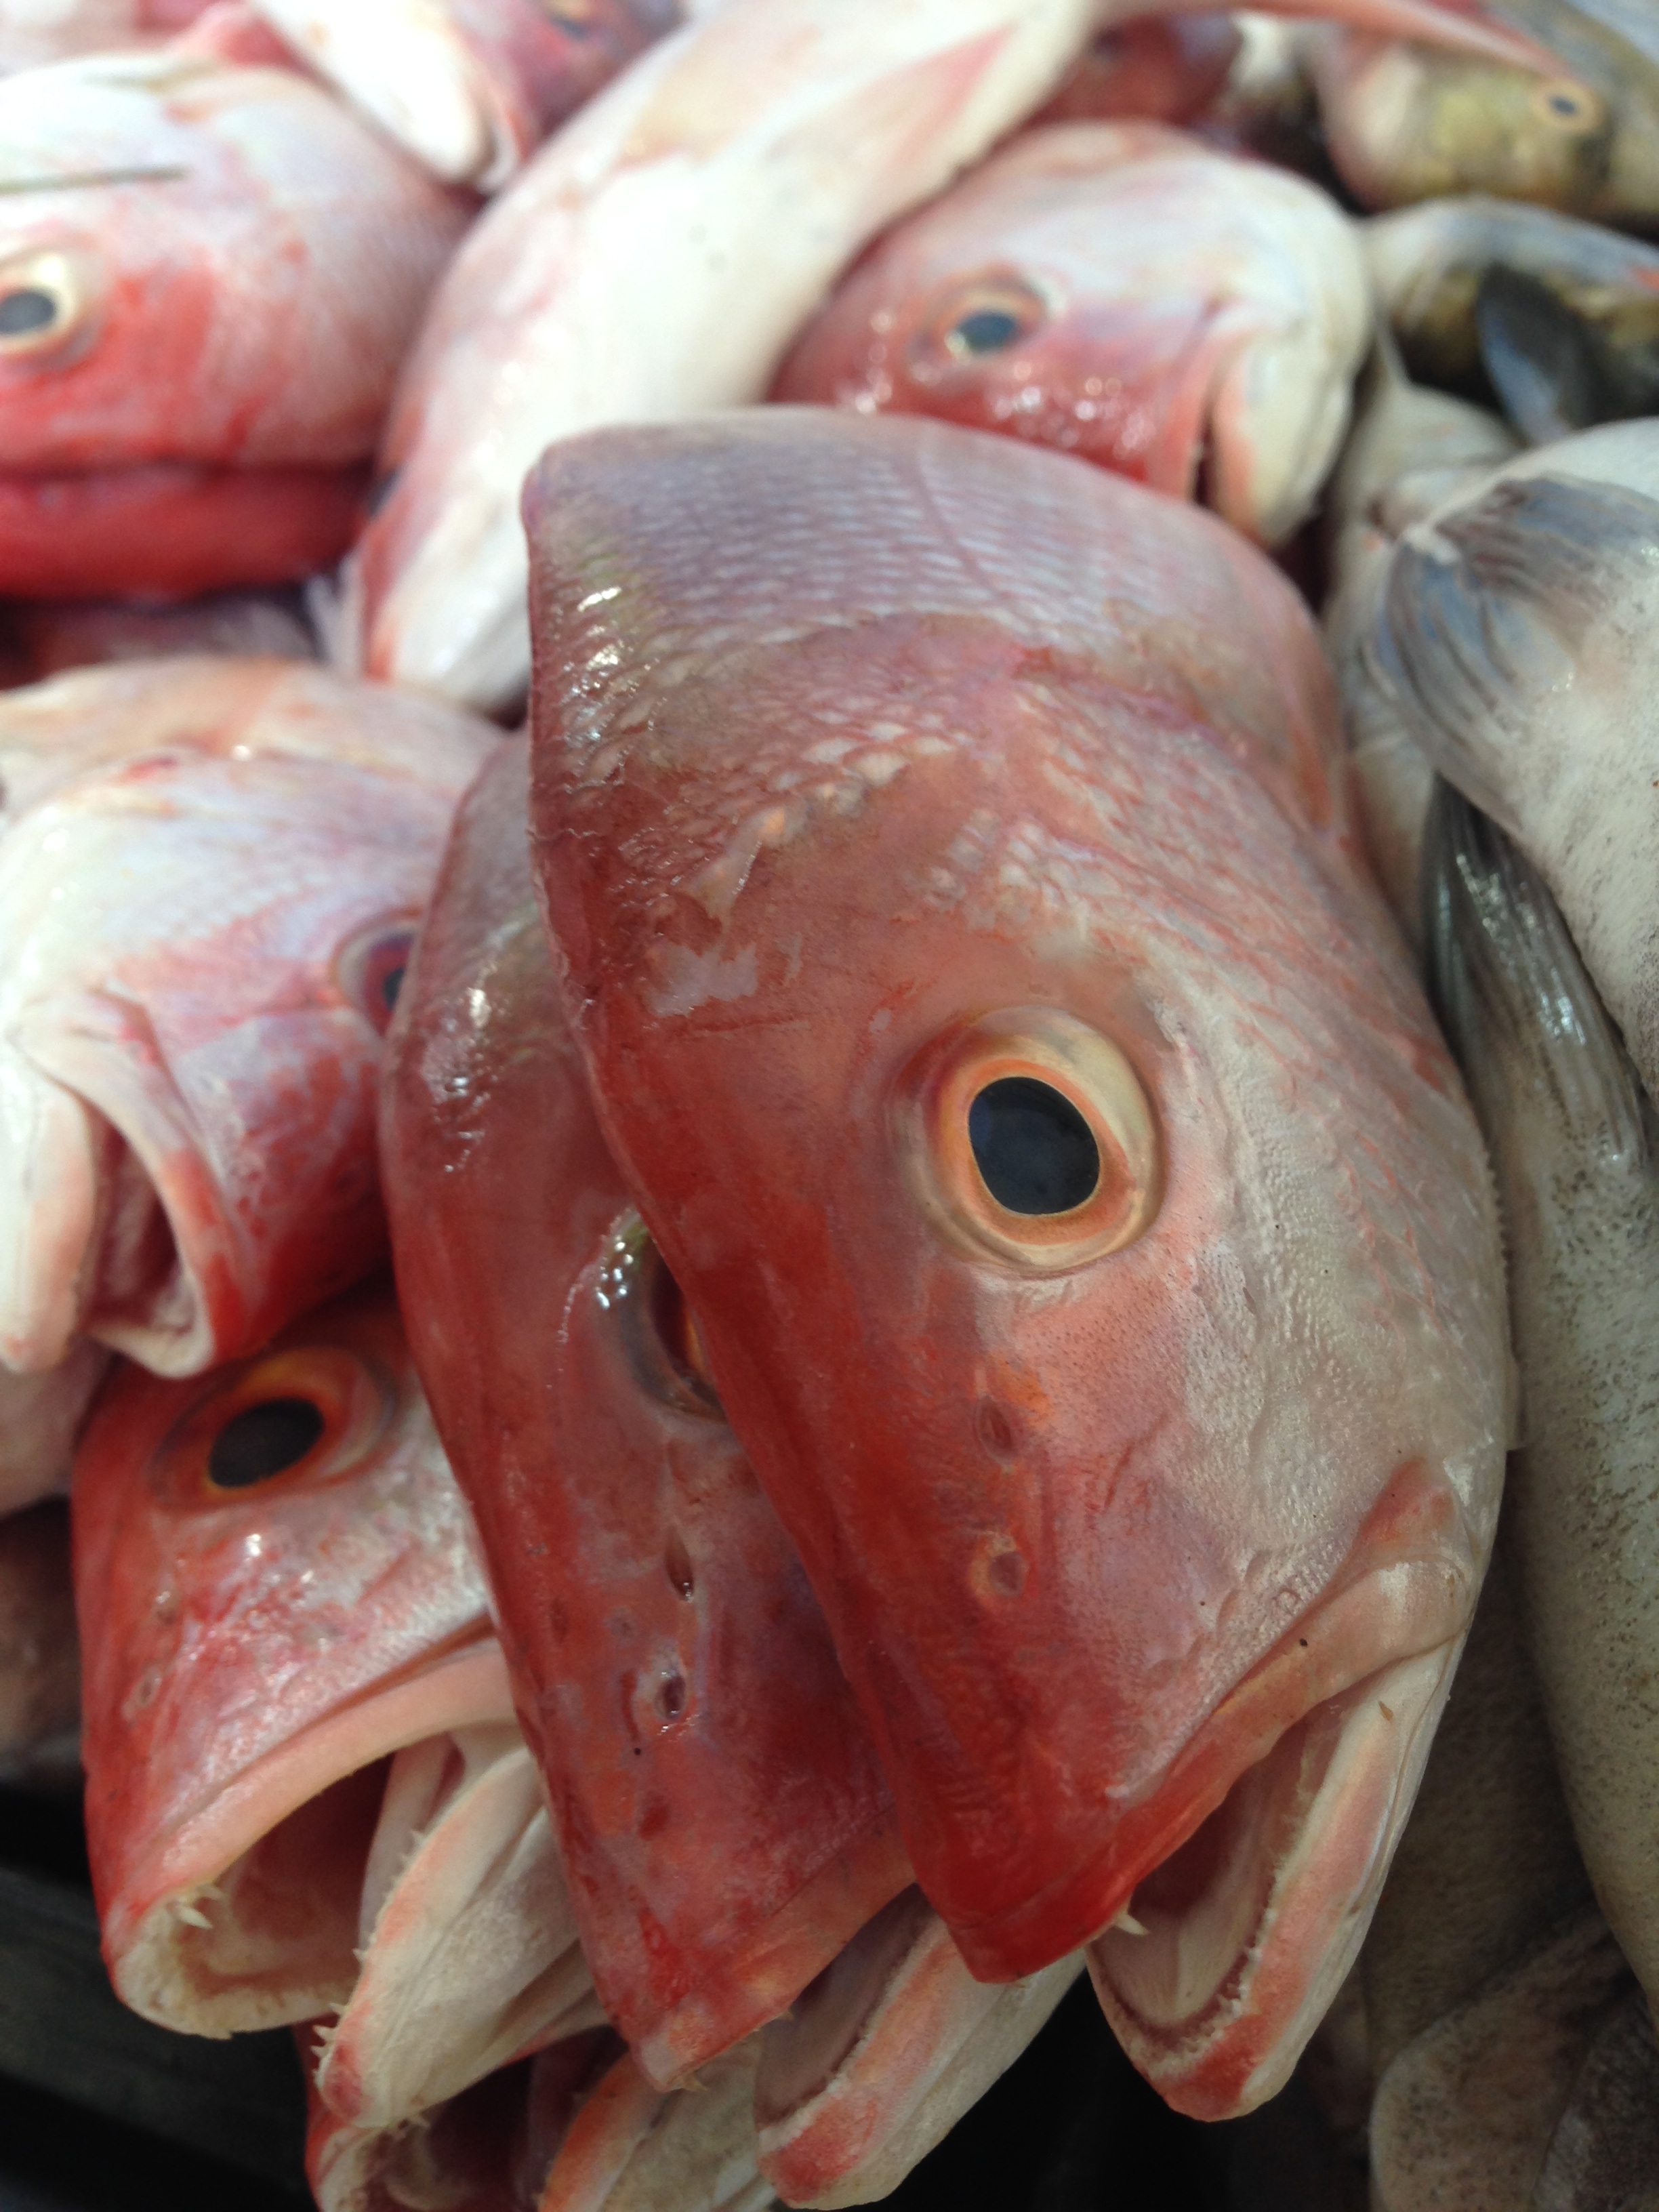
beach, sea, animal, vacation, travel, food, fishing, fisherman, holiday, seafood, fish, pink, fauna, is, mexico, animals, fishermen, exotic, snapper, network, cod, cdmx, red snapper, tampico